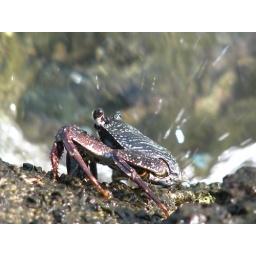
A crab on a rock in Waikiki. I thought the water flying up on his right looked kinda cool.